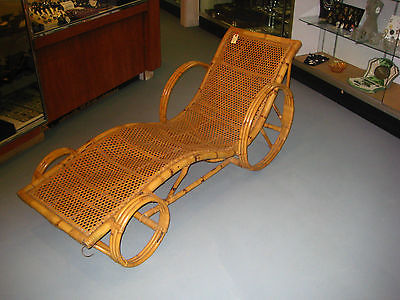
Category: chair